Nick Bourne

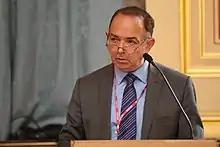
Bourne speaks at the International Energy Agency Energy and Climate Change report launch in London on June 15, 2015.

Lord Bourne was made a whip in the House of Lords on 11 August 2014, replacing Lord Bates who had been promoted as part of a mini-reshuffle following the resignation of Baroness Warsi. During this period he was responsible for piloting the Pensions Schemes Bill through the House of Lords.